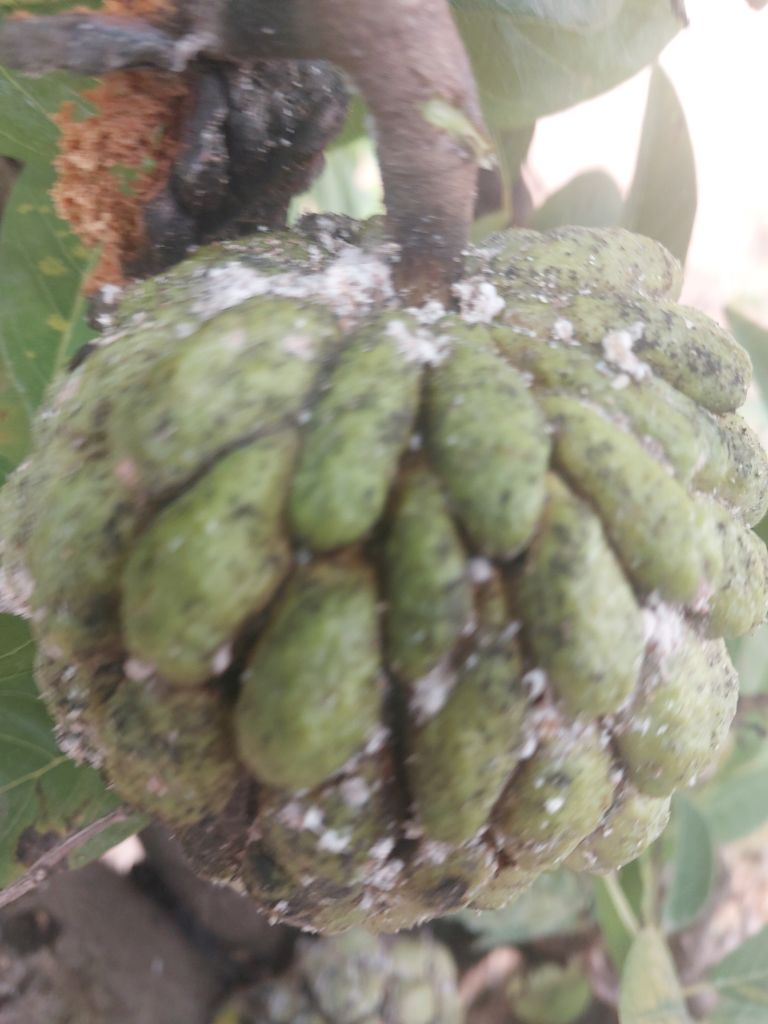
Disease label: Leaf spot on fruit